Igor Vittel

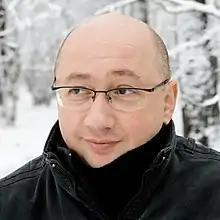

Igor Stanislavovich Vittel is a Russian journalist and TV personality most known for his continuous work at Russian "business TV" channel RBC TV. He is also known as an expert guest at numerous political talk shows on major Russian TV channels such as Channel 1. He is systematically involved in other creative and political activities.